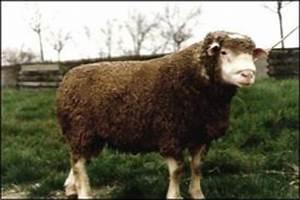
sheep